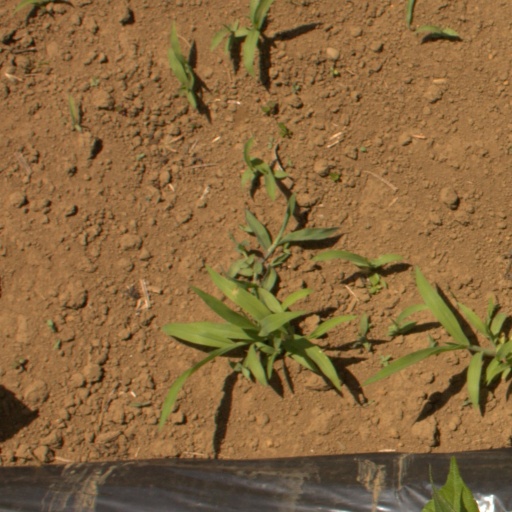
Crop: Jerusalem artichoke